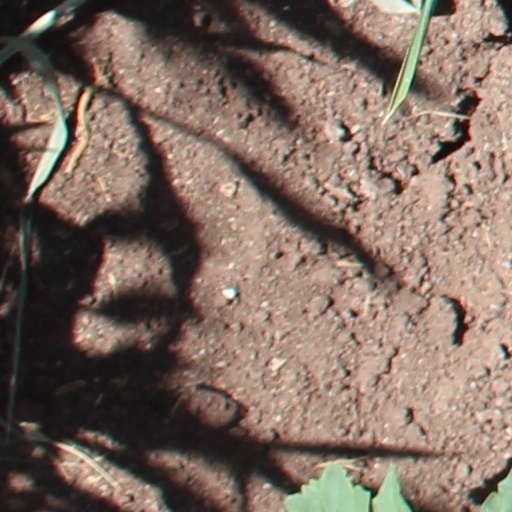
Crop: wheat